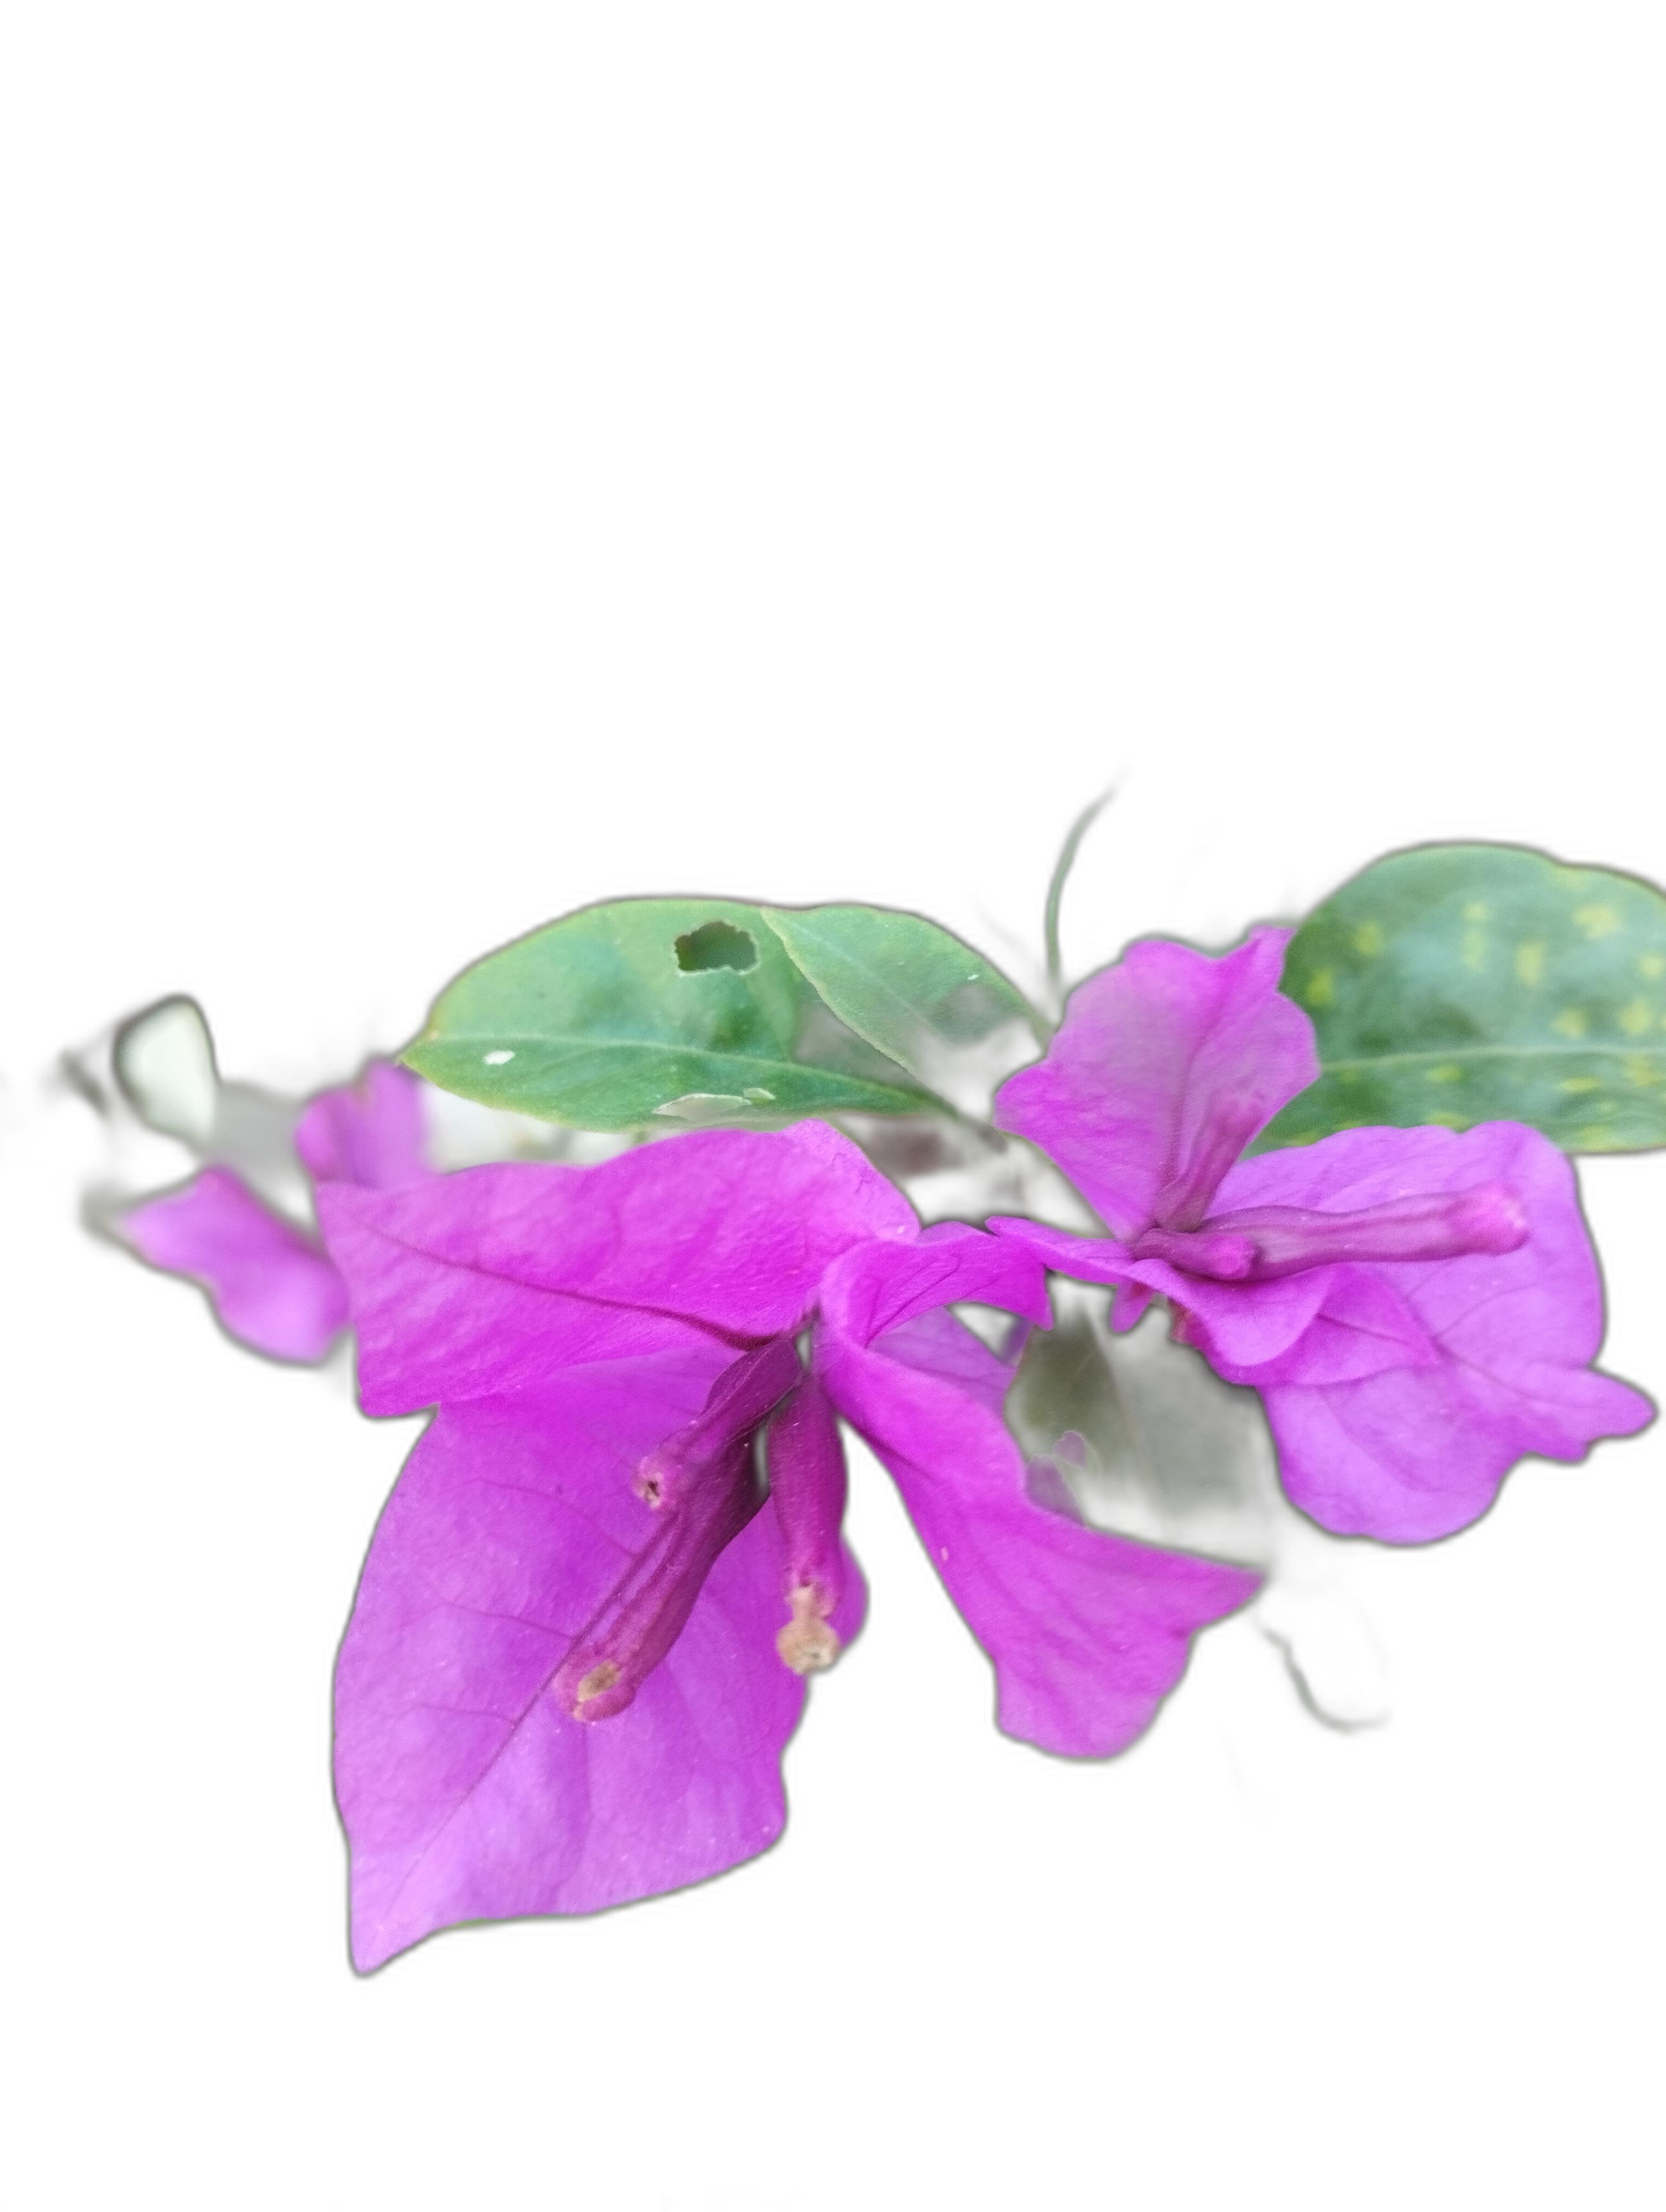
Label: Bougainvillea